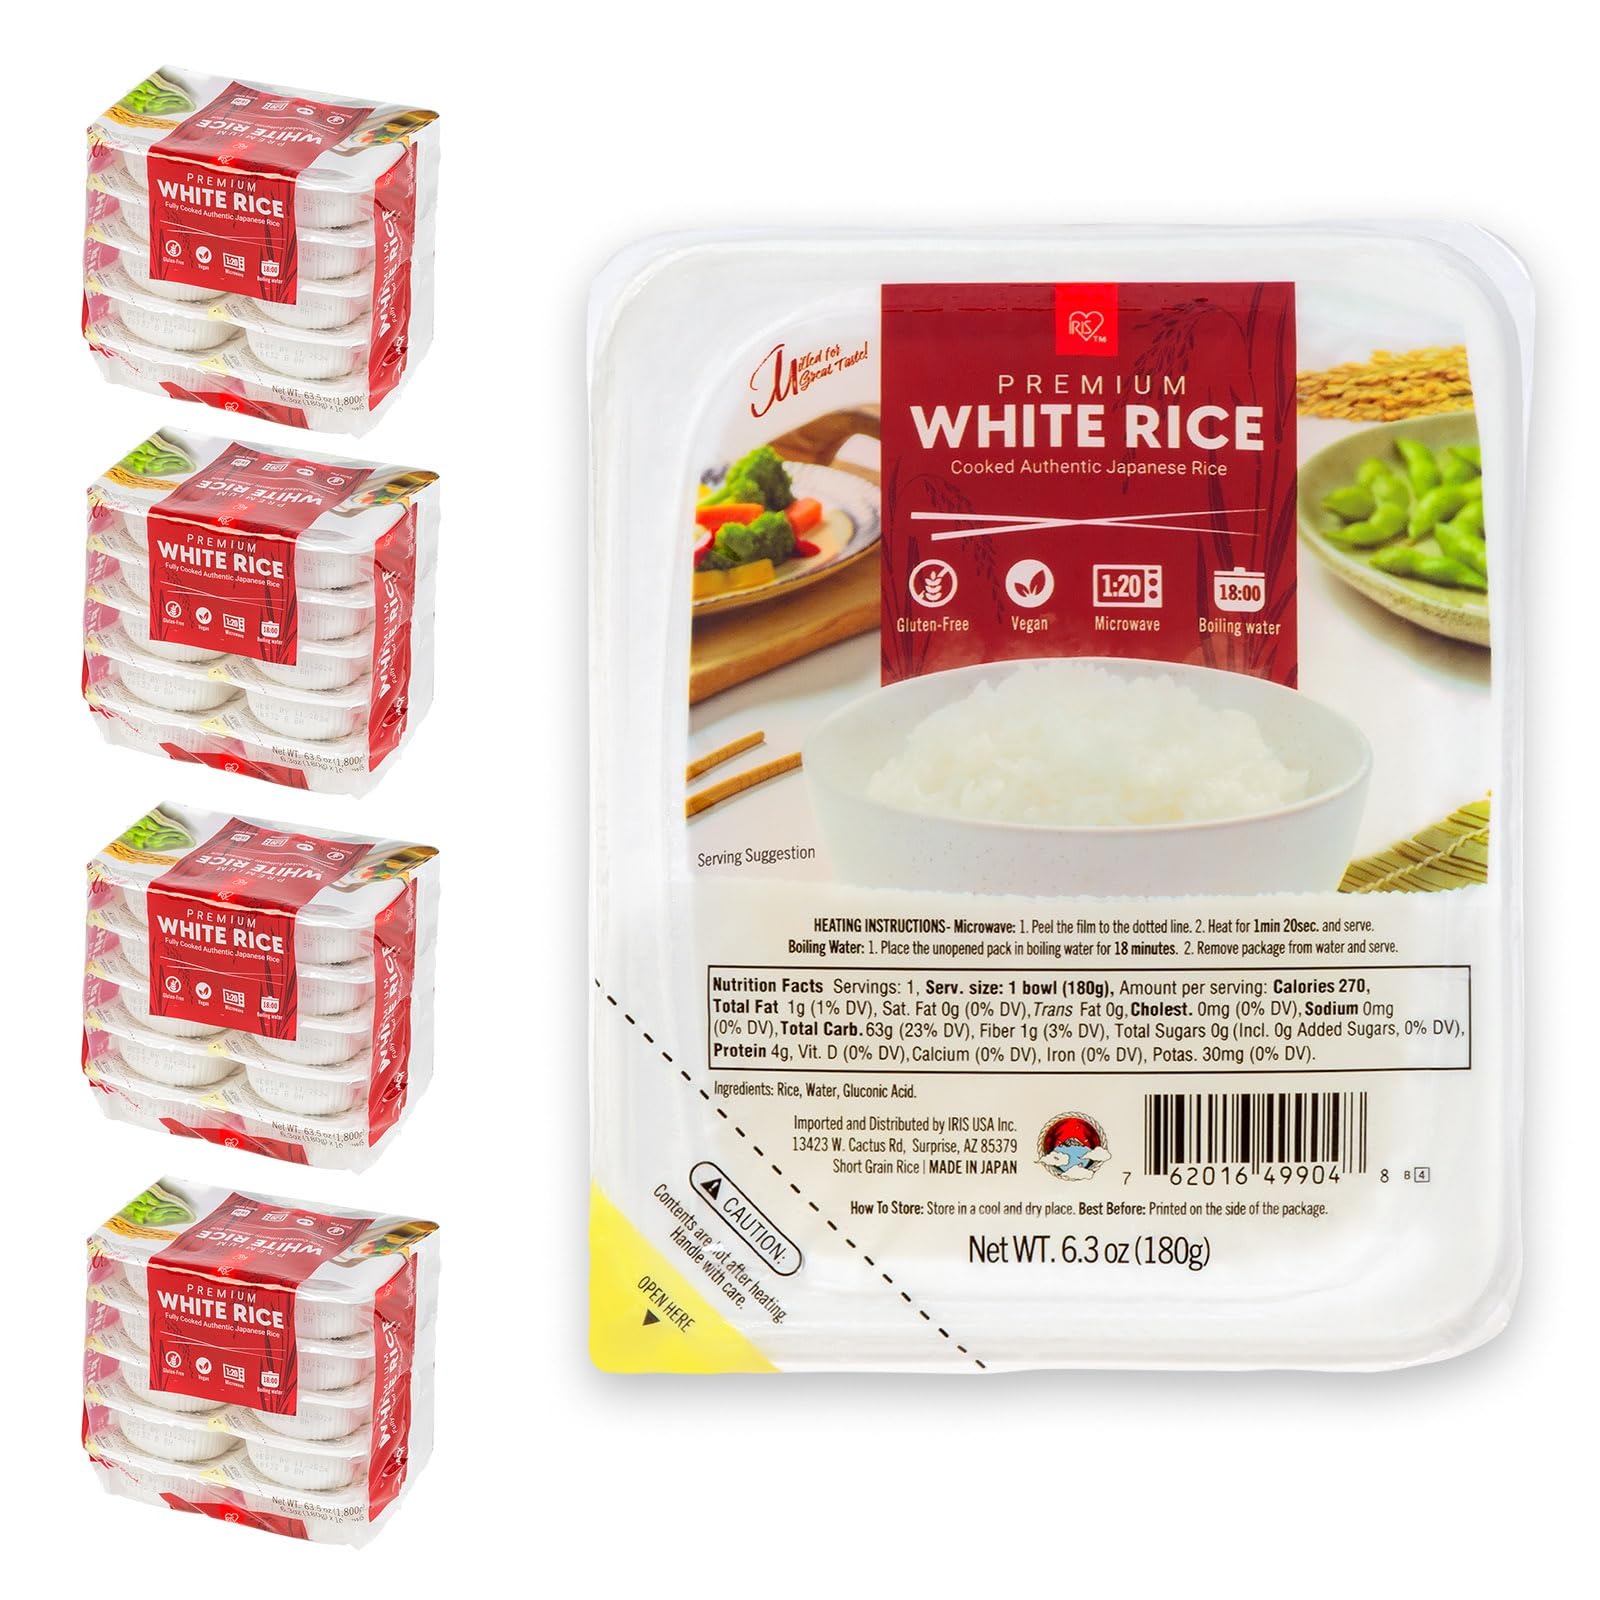
Item Name: IRIS Instant White Sushi Rice (40 Pack), Premium Japanese Short Grain Sticky Rice, Microwave for 80 seconds (1.2 Minutes), Gluten Free Vegan, Grown Polished and Packed in Japan
Bullet Point 1: High-Quality Authentic Japanese Rice: IRIS USA Microwavable Instant Premium White Rice is 100% short-grain rice carefully selected and is packed and sealed in a food-grade tray. It is professionally processed, gently harvested with care, milled and polished at low temperatures to reduce enzymatic degradation, preserved with a natural sweet taste and mild mouthfeel from every single rice grain, parboiled at a strictly controlled pH level, and packed in the in-house rice tray.
Bullet Point 2: Ready in 80 Seconds: Just place it in the microwave by peeling the film to the dotted line, and it will be ready in 80 seconds (1,000–1,200 W). You can eat directly from the tray or serve the rice in your favorite bowl. You can also place the unopened pack in boiling water for 18 minutes, remove the package from the water, and it is ready to serve!
Bullet Point 3: Single Rice Bowl Size: Each single tray size is 6.3oz or 180g; set of 40 trays. Our ready-to-eat rice is a versatile and delicious option for every part of your day, whether it's breakfast, lunch, dinner, or a quick snack.
Bullet Point 4: On-the-Go Convenience: Take it to the office, pack it for a picnic or camp, or keep it in your dorm; a delicious and quick meal is always within reach. Say goodbye to undercooked or overcooked rice; enjoy the luxury of a home-cooked meal without the time-consuming prep.
Bullet Point 5: Rice Meal to Your Diet: IRIS USA Rice is gluten free, vegetarian, and vegan. Enjoy our low fat premium white rice however you want. It is perfect for varieties of rice bowl, sushi, fried rice, bibimbap, or as a delightful accompaniment to your favorite soups.
Value: 40.0
Unit: Count

Price: 69.99